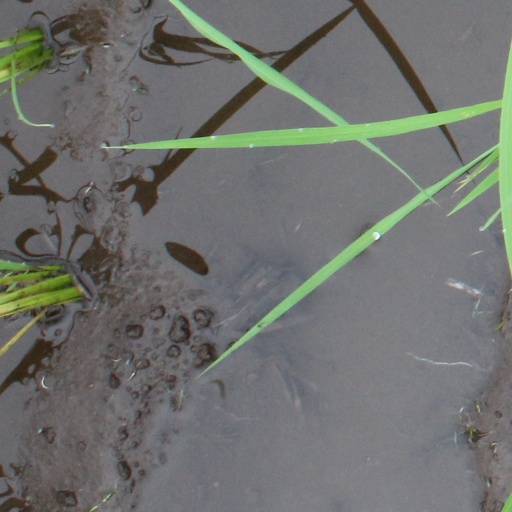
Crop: rice